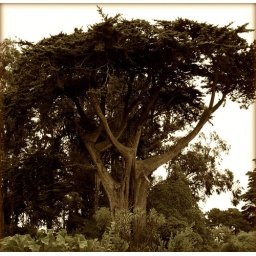
This towering tree really caught my eye as we were walking the Music Concourse Drive in Golden Gate Park